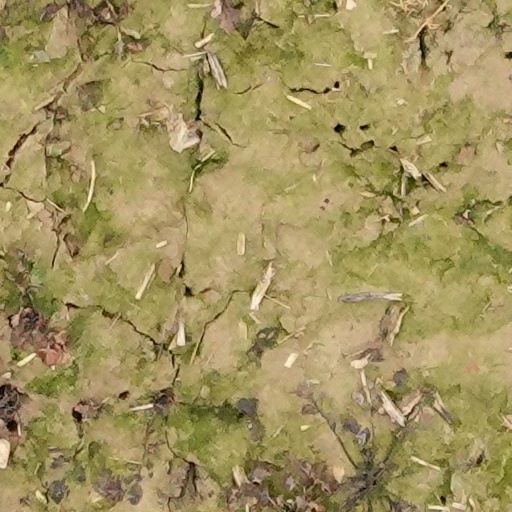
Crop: wheat